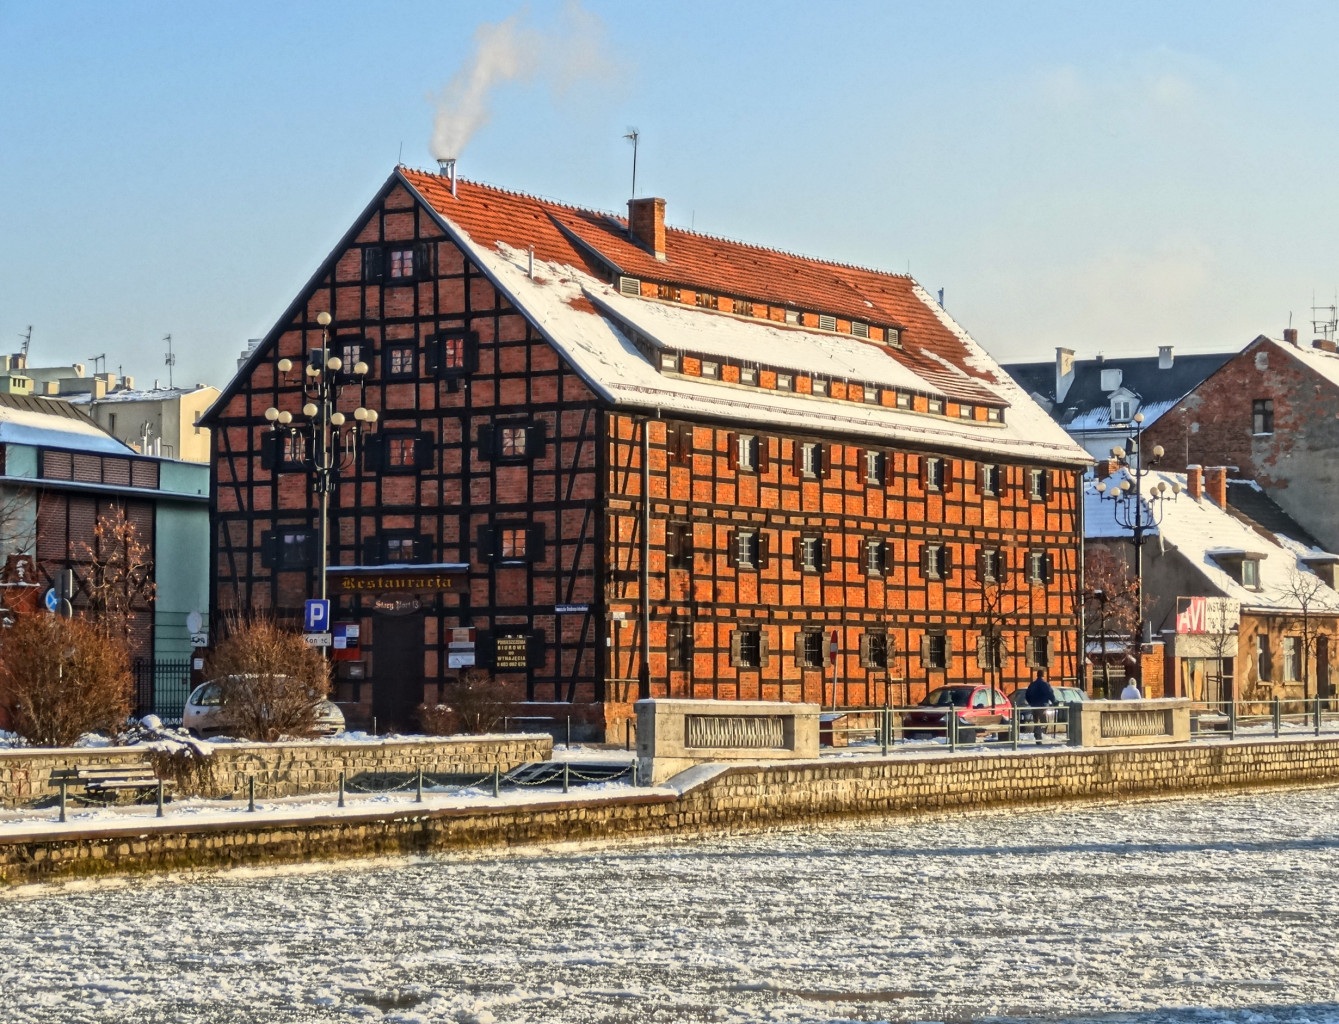
architecture, house, town, roof, building, facade, historic, waterfront, waterway, residential area, timber framing, bydgoszcz